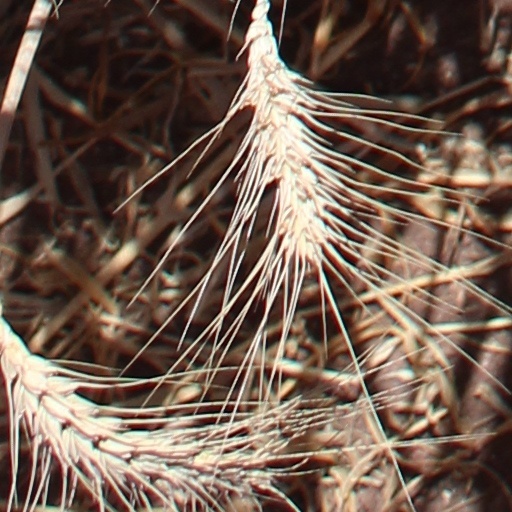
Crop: wheat